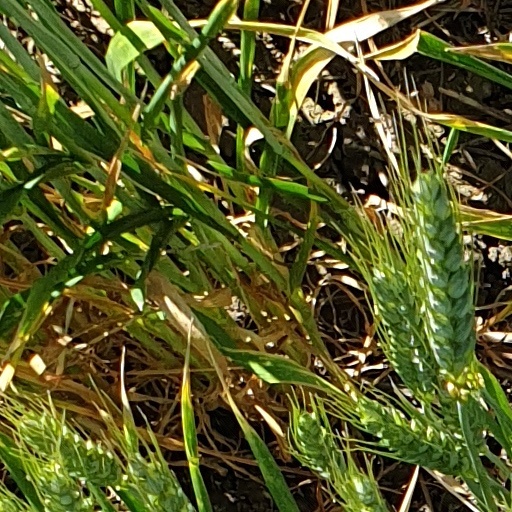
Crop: wheat